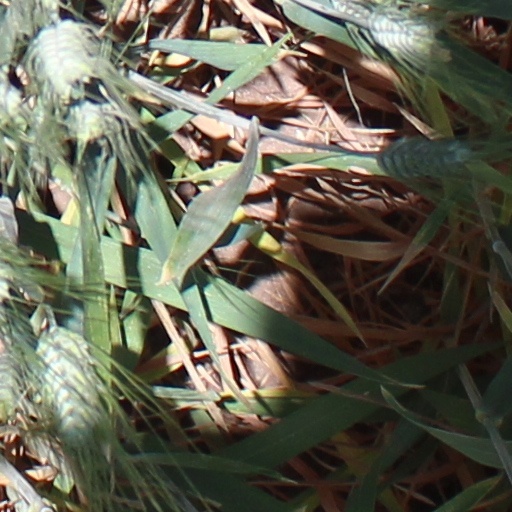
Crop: wheat